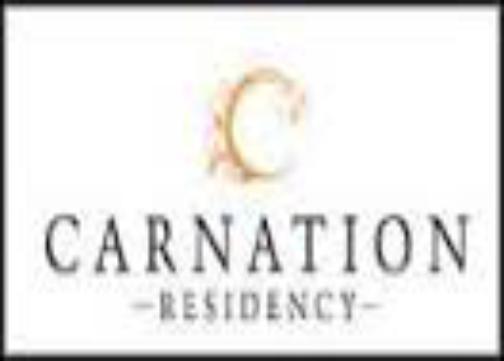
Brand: Carnation
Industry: Food